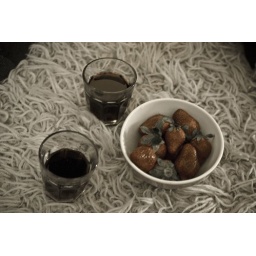
on the stringy rug by the wood-burning stove at j + t's house